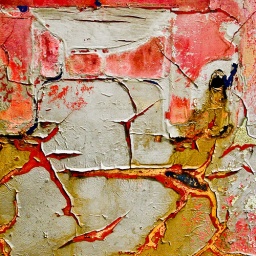
The old boat on the Kings College cricket ground in New Malden.